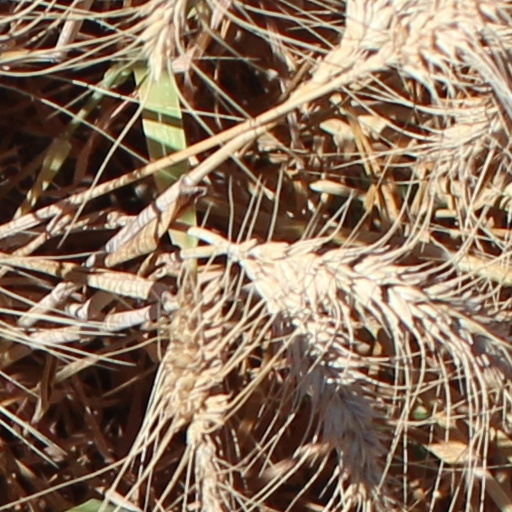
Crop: wheat